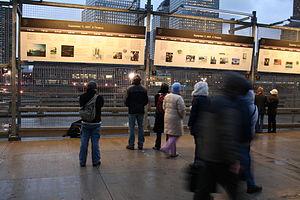
Le projet de reconstruction du World Trade Center démarre peu de temps après les attentats du 11 septembre 2001 quand le maire de New York Rudy Giuliani, le gouverneur du New Jersey George E. Pataki, et le président américain George W. Bush promettent de reconstruire le World Trade Center.